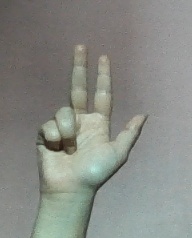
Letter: al